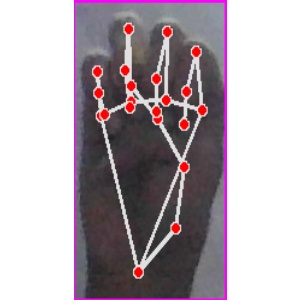
अक्षर: म